Man v. Food

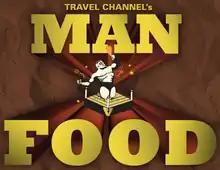

Man v. Food is an American food reality television series. It premiered on December 3, 2008 on the Travel Channel. The program was originally hosted by actor and food enthusiast Adam Richman. In each episode, Richman explores the "big food" offerings of a different American city before facing off against a pre-existing eating challenge at a local restaurant. The program airs in syndication at various times during the week.